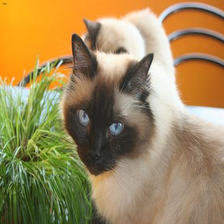
Species: cat
Breed: Birman